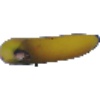
Label: Banana 1